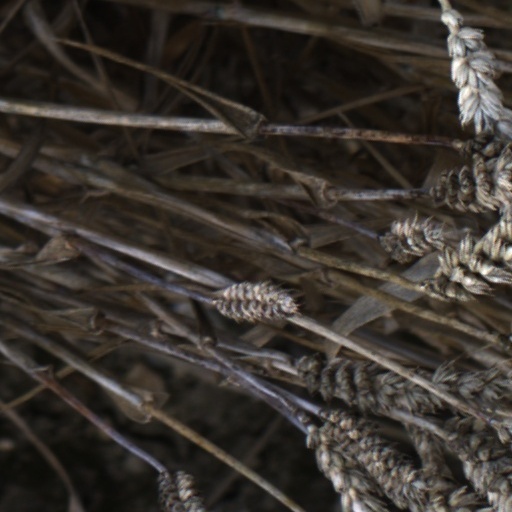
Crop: wheat